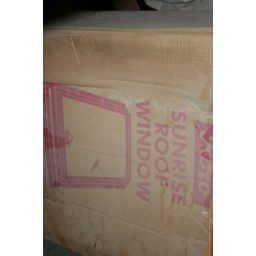
roof window new in box